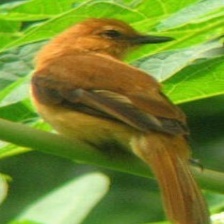
Species: CINNAMON ATTILA
Scientific name: ATTILA CINNAMOMEUS